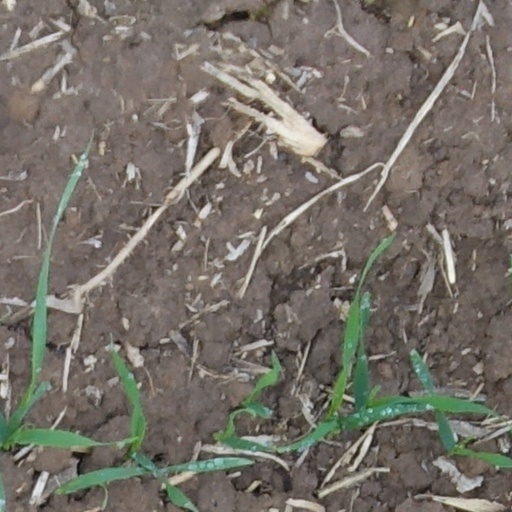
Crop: wheat